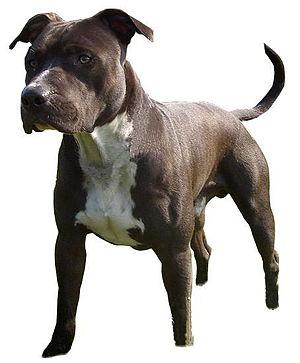
Staffordshire terrier américain sur fond blanc